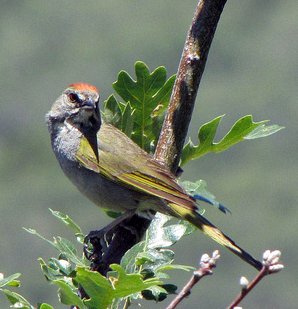
this bird has a grey breast and yellow wings with a red crown.
this bird has grey throat breast and belly, green and black covered rectrices and a red crown.
this is a grey bird with yellowish wings and an orange crown.
this is a medium sized greybird with olive green in the wing feathers and tail and most notable some red on the crown.
multicolored bird, with an orange and gray colored head, a yellow and gray colored body, and a large black beaka mostly gray bird with an orange crown and a curved beak has yellow and green coloring on its wings.
this bird has wings that are green and has a red crowna small bird that has a gray belly and a red top on the head.
this colorful bird has a red crown that contrasts with it's grey head and breas, with muted yellow wing feathers and a yellow and black striped tail.
this bird has a pointed black bill, with a grey breast.
Species: Green Tailed Towhee